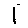
Label: 1